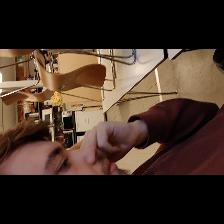
Label: Human